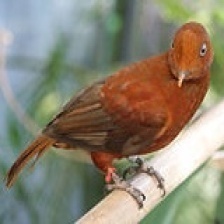
Species: COCK OF THE  ROCK
Scientific name: RUPICOLA